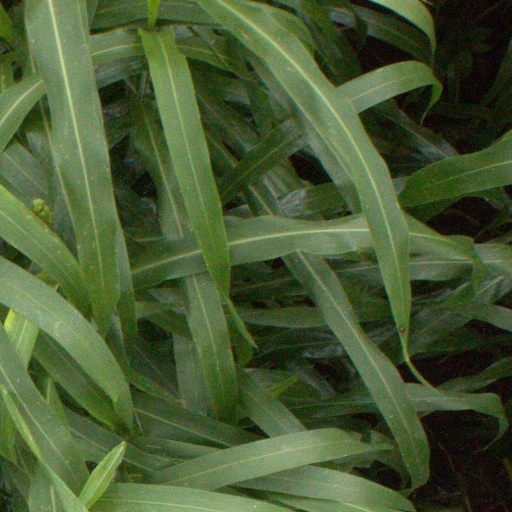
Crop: sorghum